Josep A. Planell i Estany

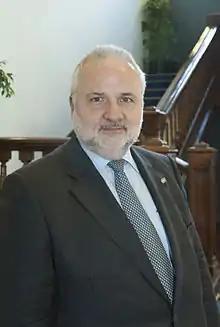

Planell was born in Barcelona, graduated in Physics from the University of Barcelona in 1975 and earned his doctorate in Materials Science from Queen Mary, University of London, in 1983. Since 1992 he has been full professor in the Materials Science and Metallurgy department of the Barcelona School of Industrial Engineering at the Universitat Politècnica de Catalunya. He served as President of the Universitat Oberta de Catalunya between 2013 and 2023.